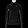
Label: Coat